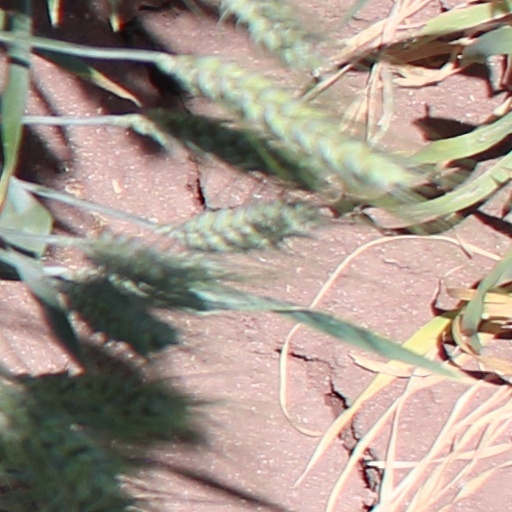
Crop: wheat